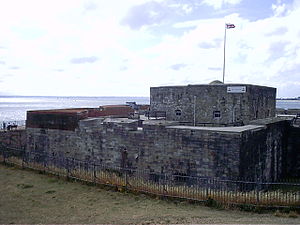
Mary Rose / Årsager til forliset / Samtidige beskrivelser
Southsea Castle, hvorfra Henrik 8. overværede Mary Roses forlis.
Et lavt, gråt slot af sten ved breden af havet
Mary Rose var et orlogsfartøj af typen karrak, som indgik i den engelske flåde under Henrik 8.'s regeringstid i første halvdel af 1500-tallet. Efter 33 års indsats mod franske, bretonske og skotske styrker deltog skibet i sit sidste slag den 19. juli 1545. I spidsen for et angreb mod franske galejer sank Mary Rose i Solentsundet mellem Isle of Wight og det engelske fastland, inden for synsvidde af Southsea Castle, som er den fæstning uden for Portsmouth, hvor Henrik 8. selv befandt sig. Mary Rose genopdagedes i 1971 og bjergedes i oktober 1982 ved et af de mest bekostelige og komplicerede marinarkæologiske projekter nogensinde. Til trods for at en stor del af skibet er nedbrudt af erosion og biologiske angreb, har de tilbageværende dele uvurderlig historisk værdi som en tidskapsel fra England i første del af 1500-tallet.